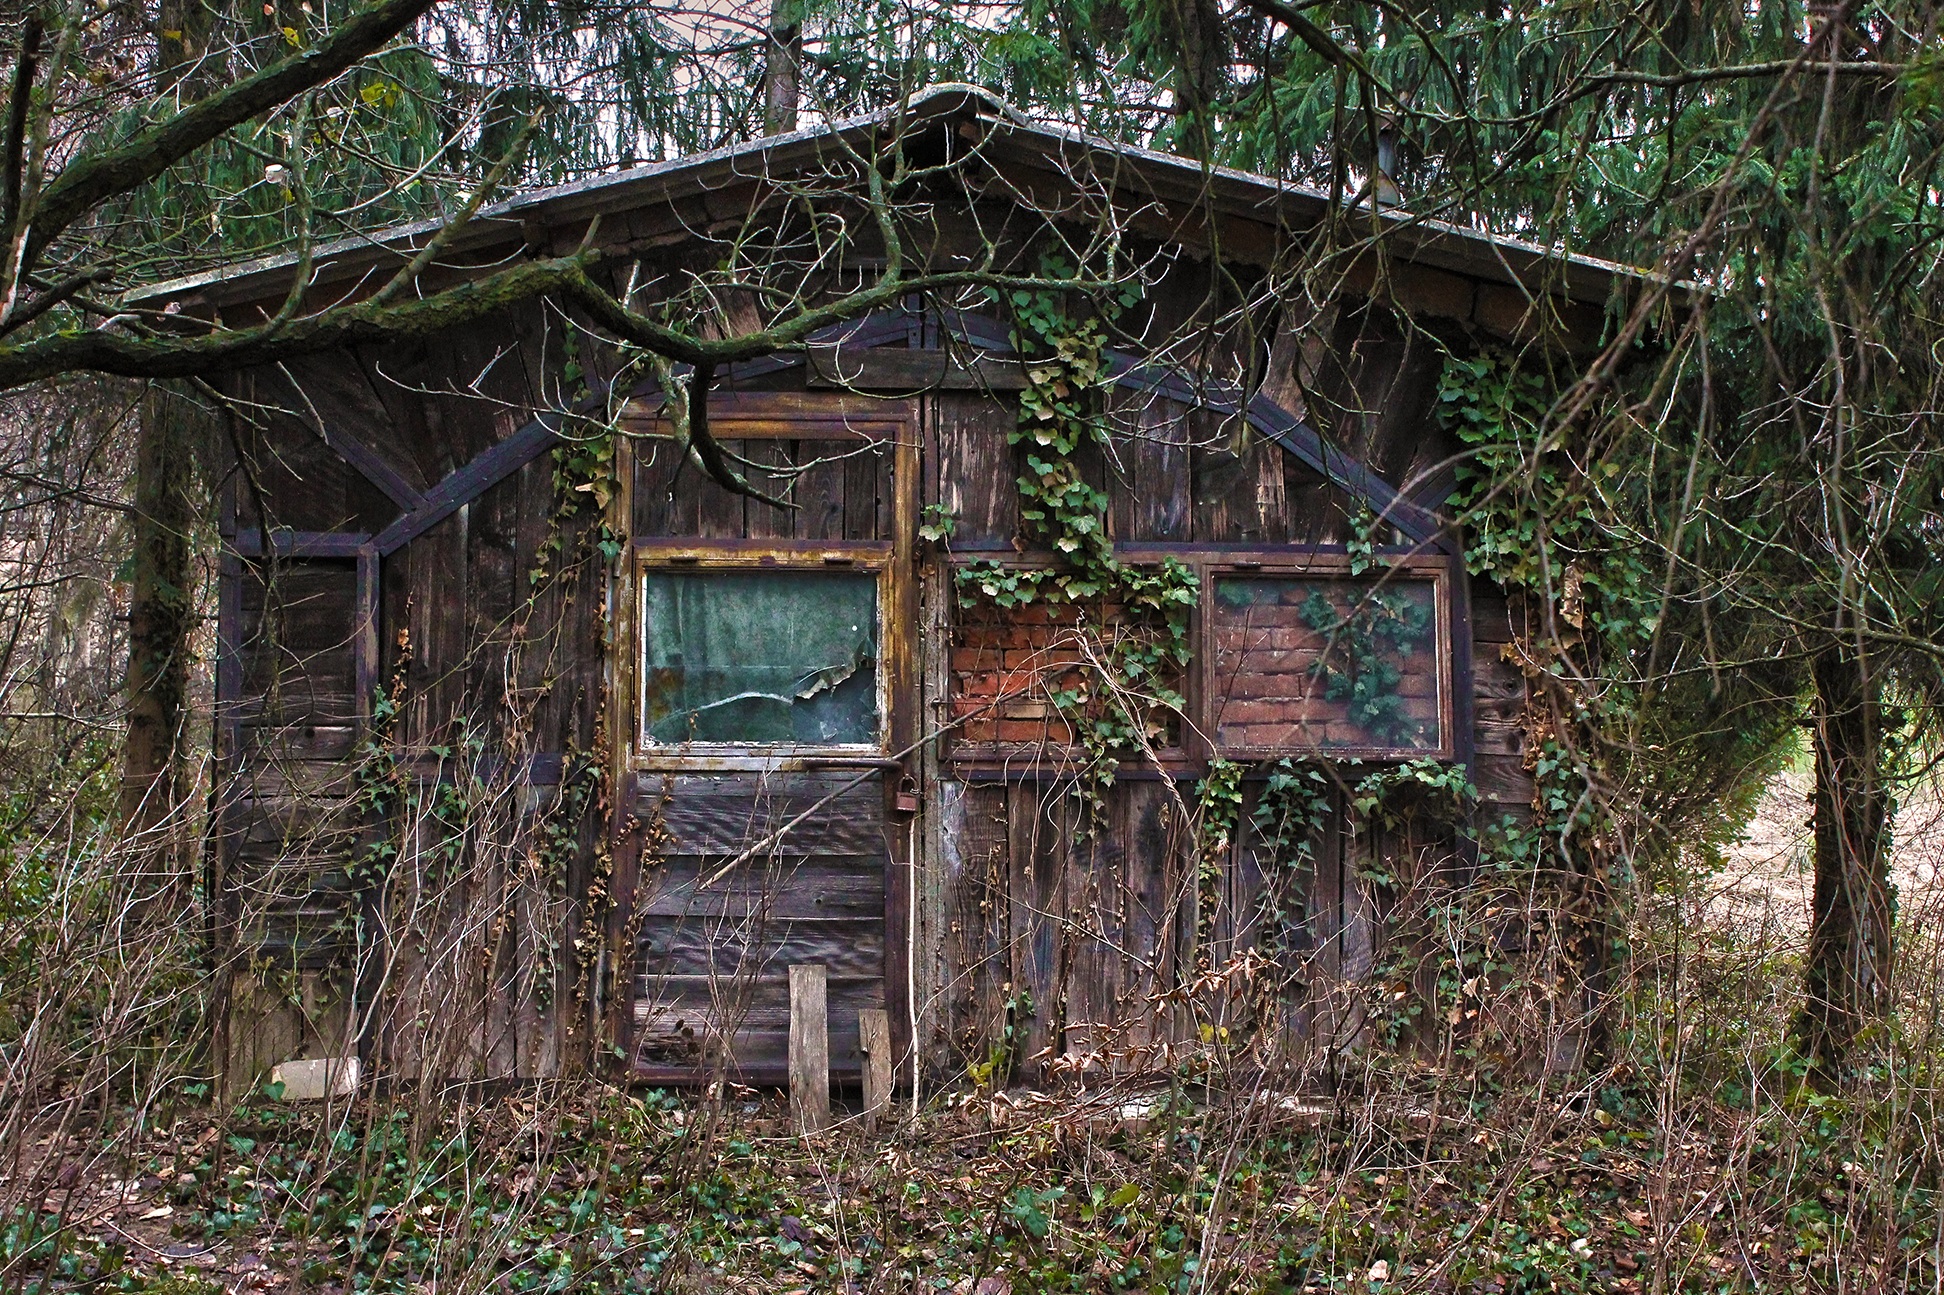
tree, nature, forest, wood, house, window, building, old, spooky, home, shed, dark, hut, shack, rural, jungle, cottage, broken, abandoned, dirty, empty, ruin, scary, ruins, wooden, abandon, creepy, horror, woodland, haunted, damaged, log cabin, habitat, aged, rural area, natural environment, outdoor structure